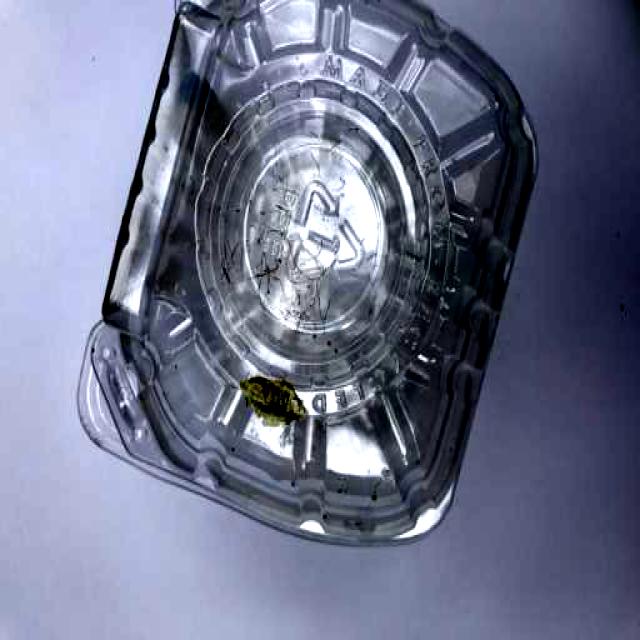
Label: Plastic